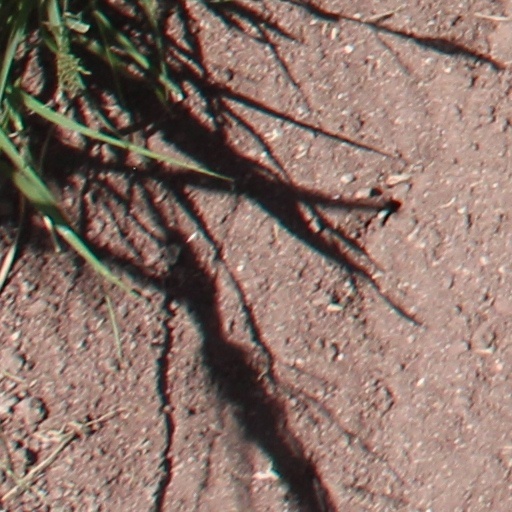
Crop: wheat